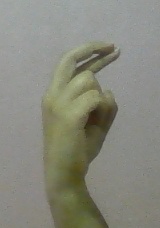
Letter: zay